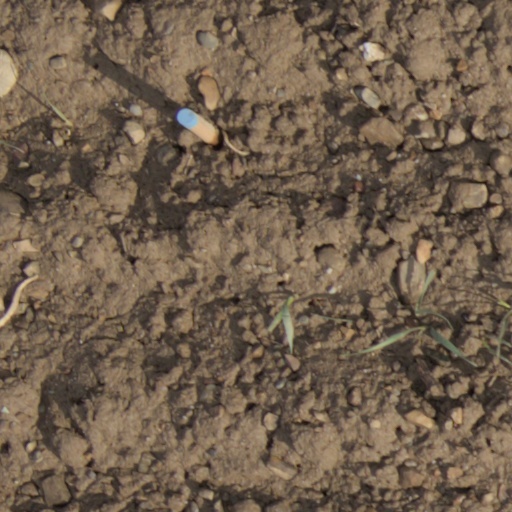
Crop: wheat